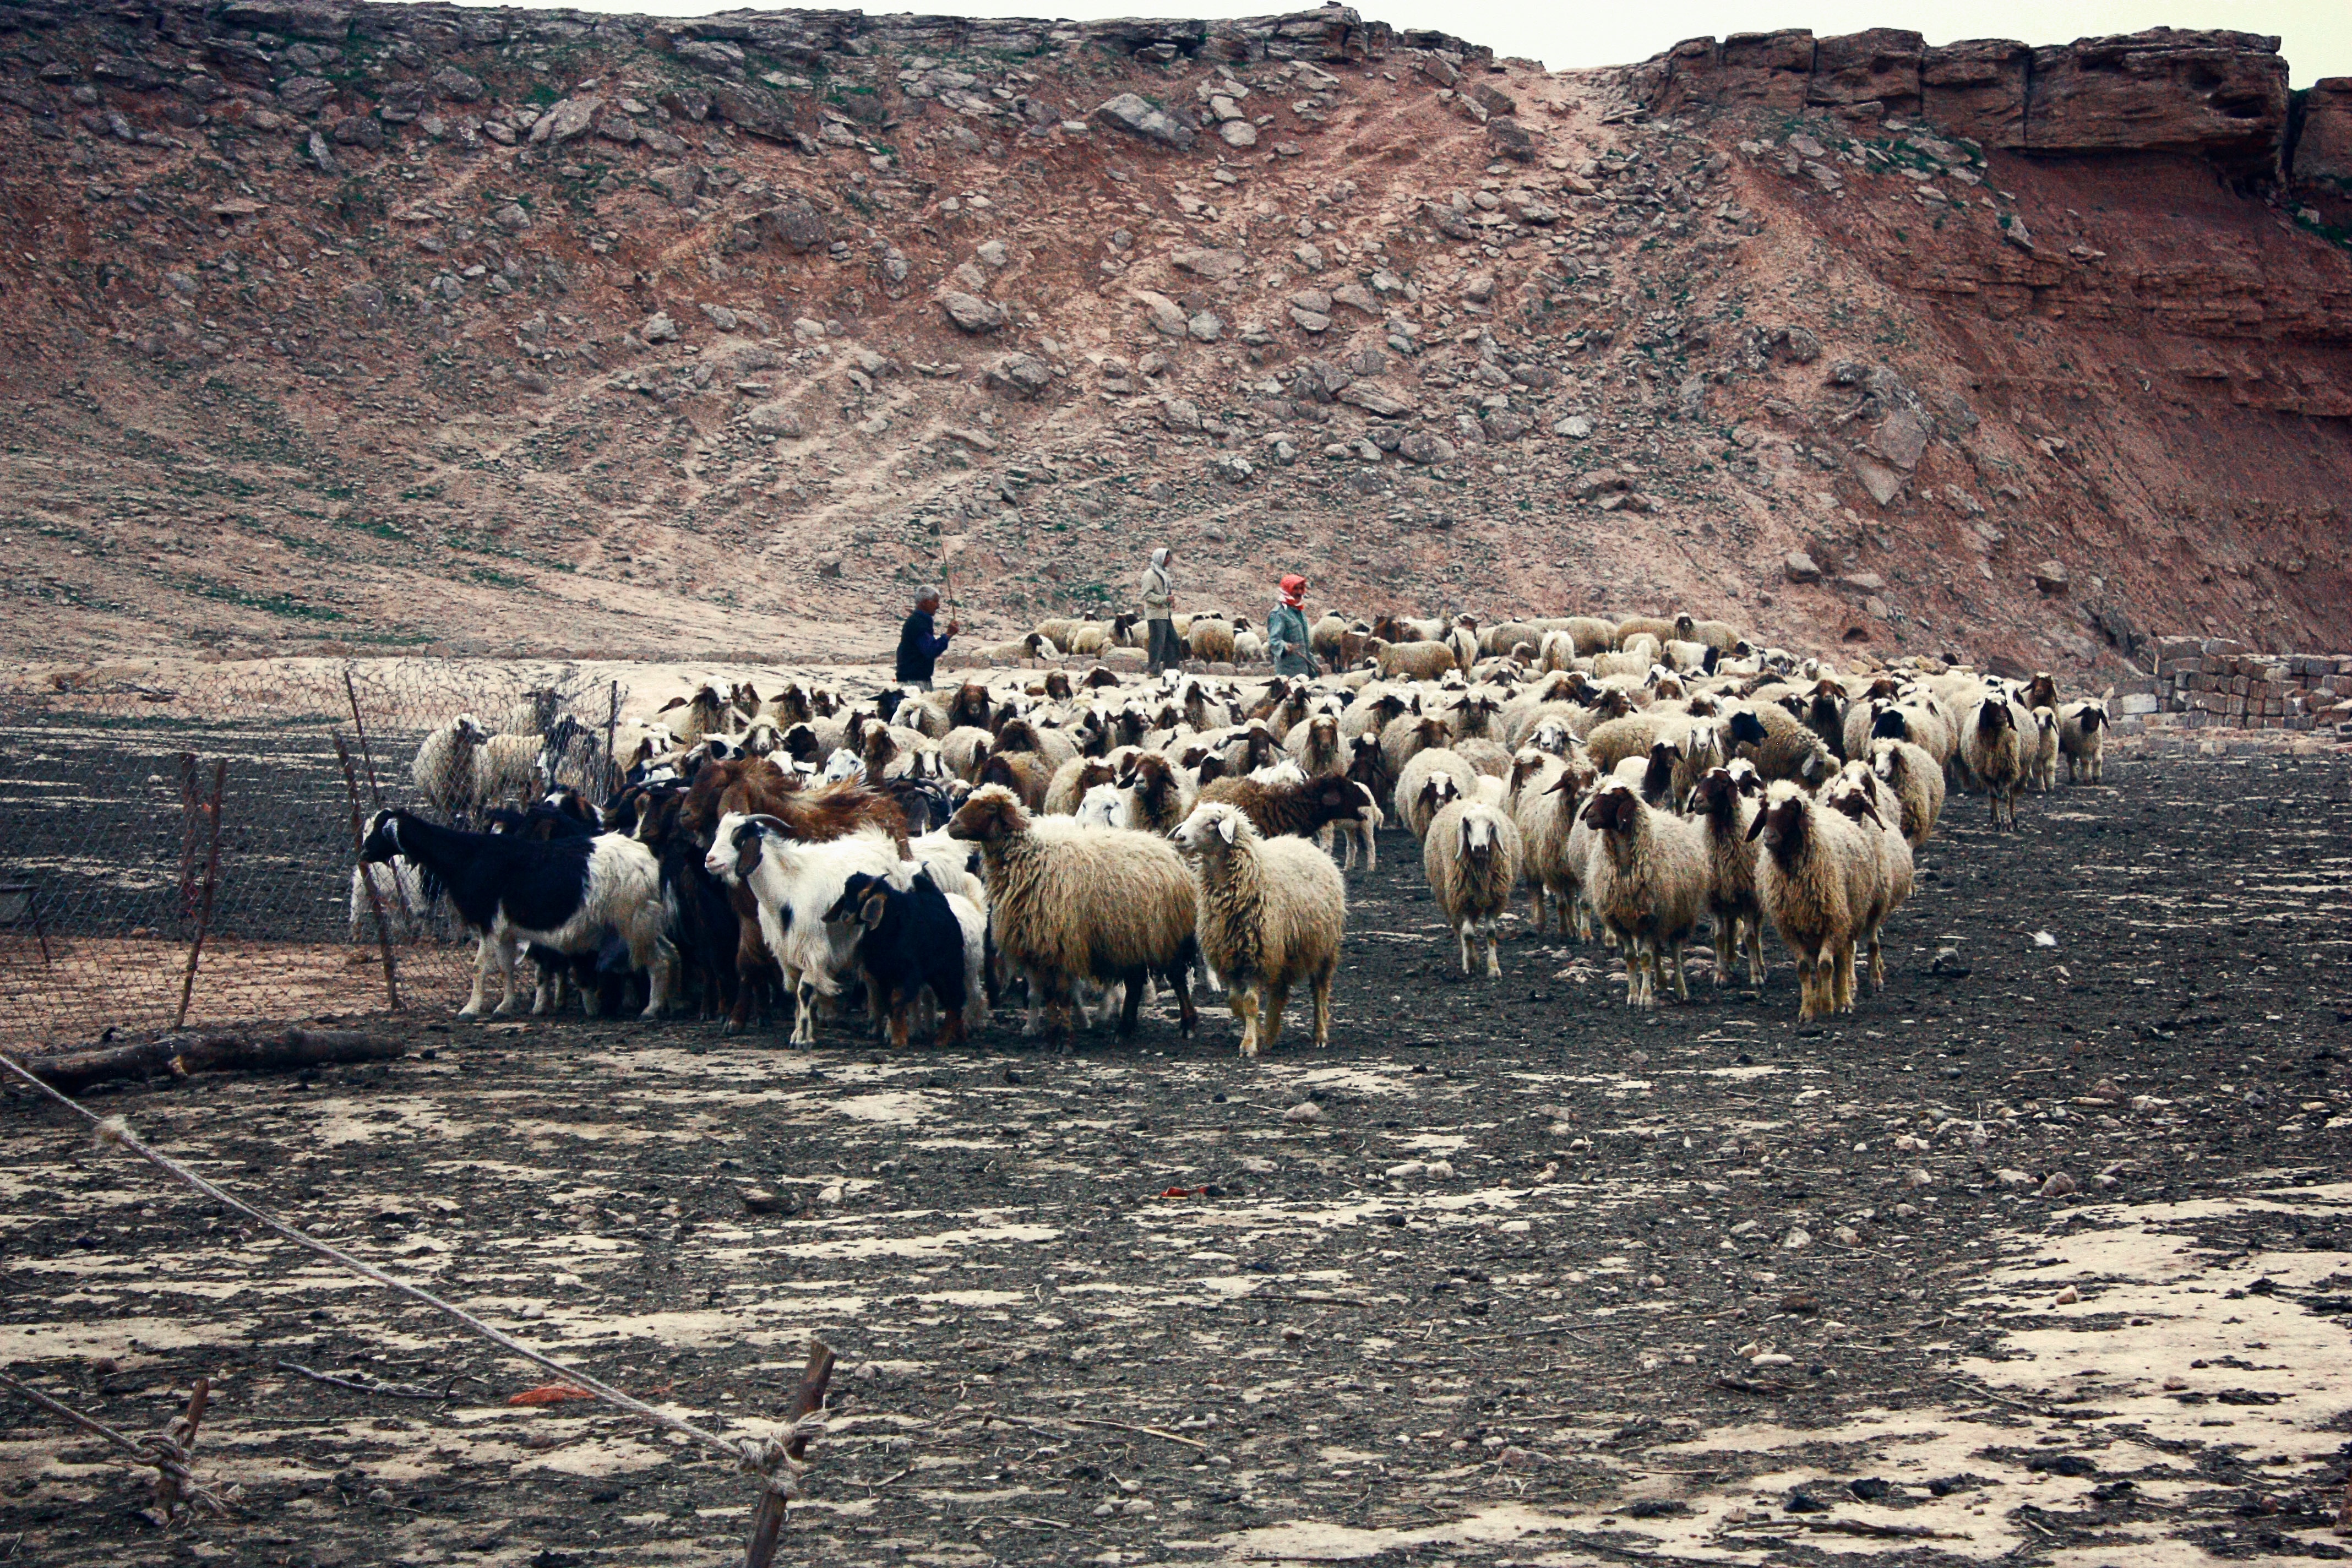
wildlife, goat, herd, sheep, mammal, goats, sheeps, yak, goatherd, cattle like mammal